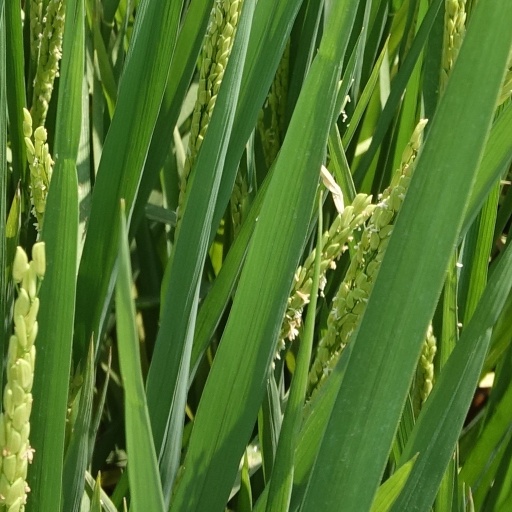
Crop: rice